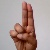
The image shows a hand gesture representing the letter 'U' in Indian Sign Language.